Todoroki Station (Tokyo)

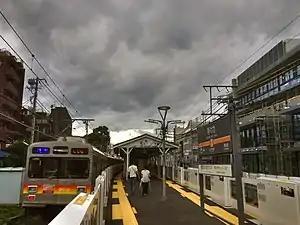
The platforms, 2020

is a railway station on the Tokyu Oimachi Line in southwest Tokyo, Japan, operated by the private railway operator Tokyu Corporation.